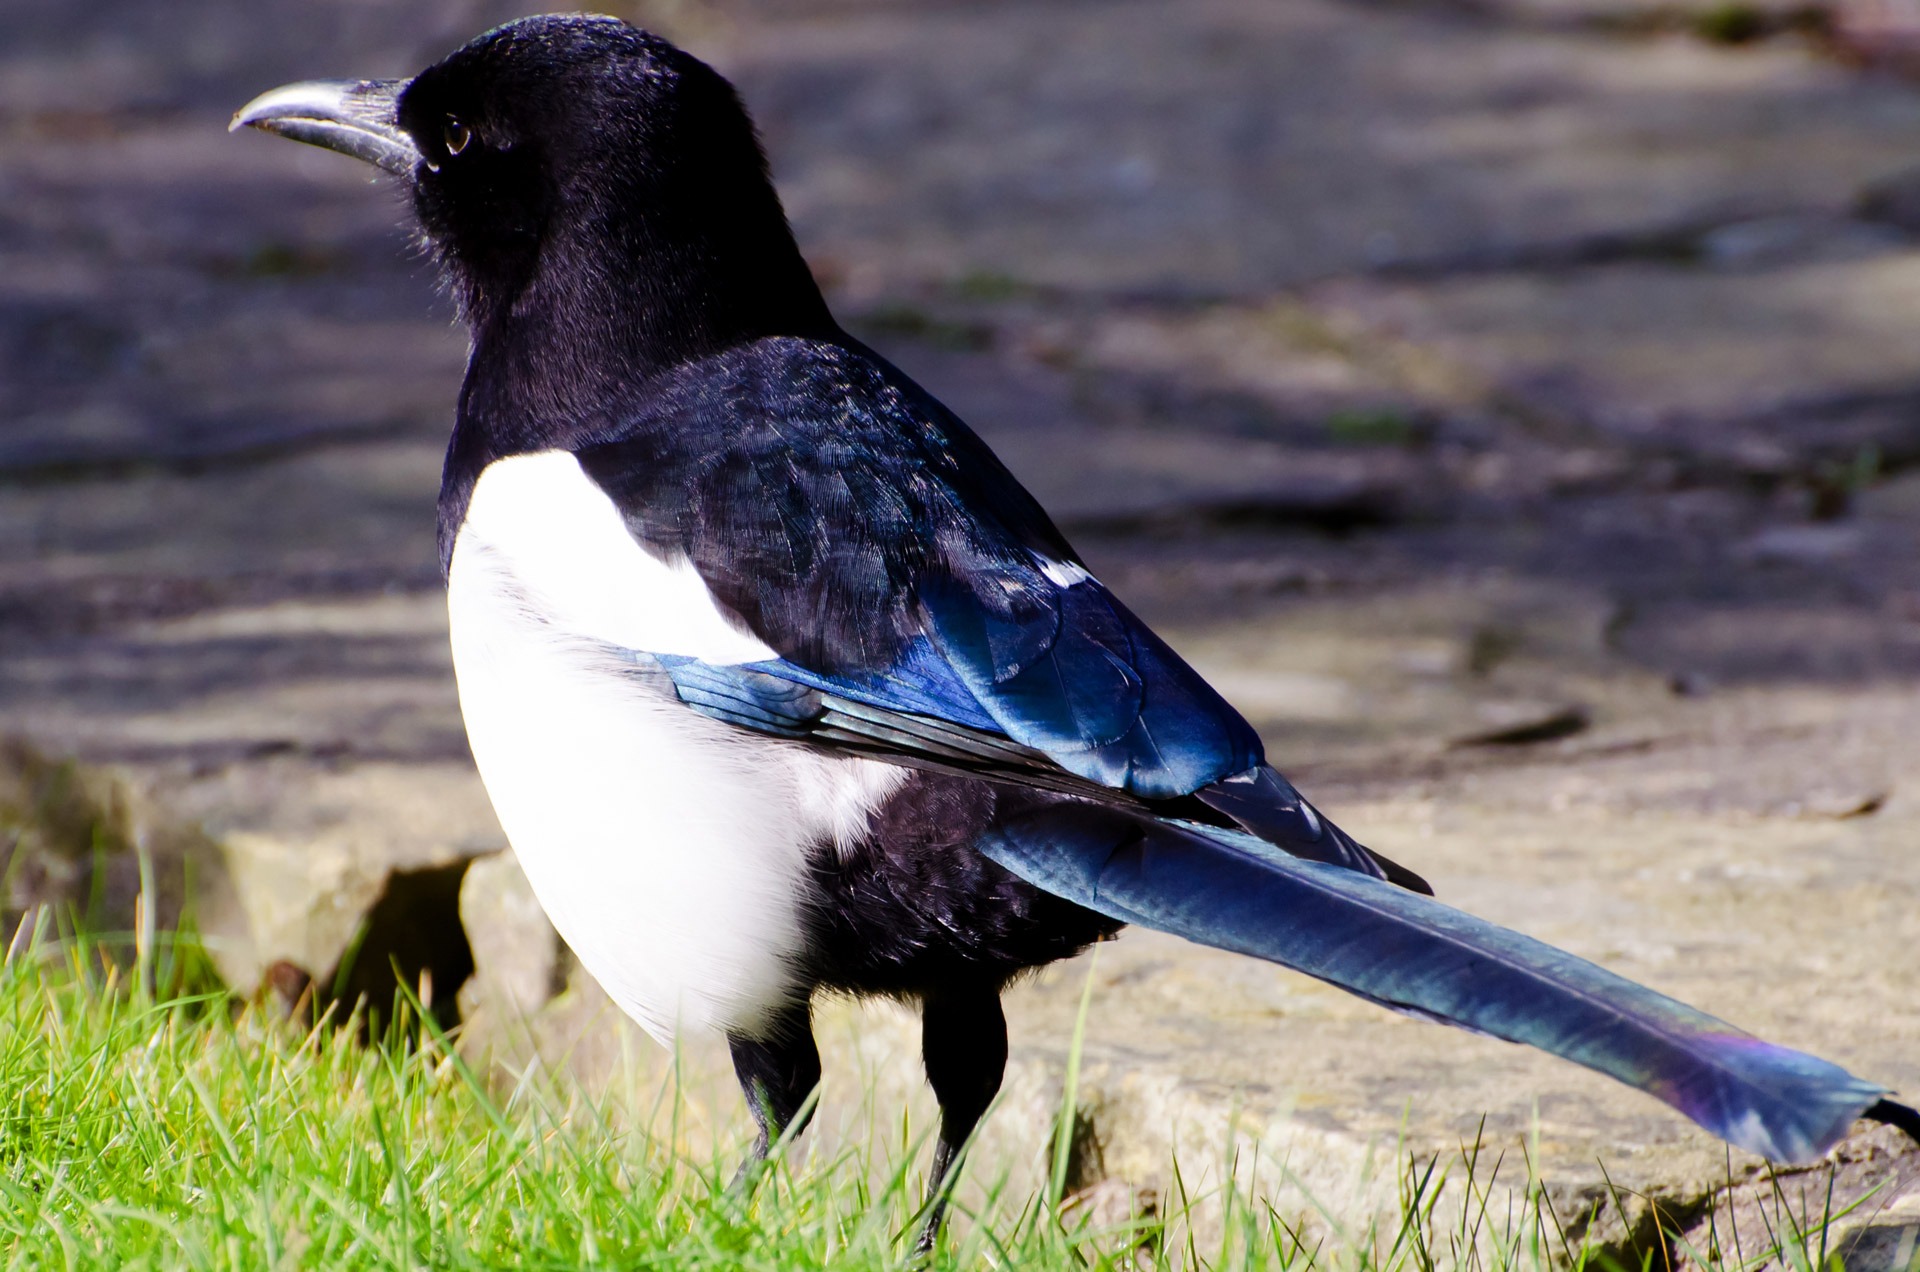
bird, field, wildlife, beak, biodiversity, fowl, fauna, crow, birds, rook, spices, vertebrate, habitat, species, ecosystem, magpie, corvidae, eurasian magpie, champaign, american crow, perching bird, cinclidae, crow like bird, pica pica, common magpie, magpies